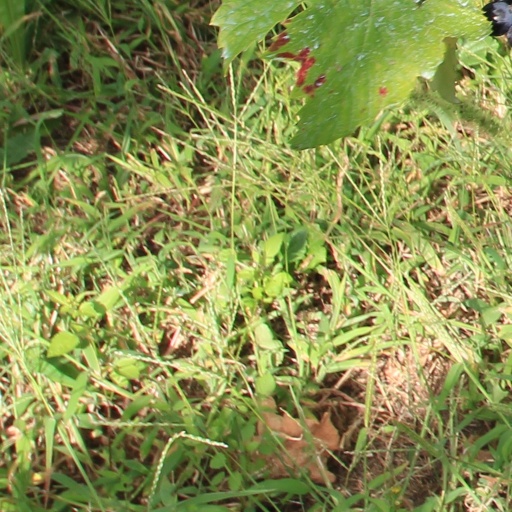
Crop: grape